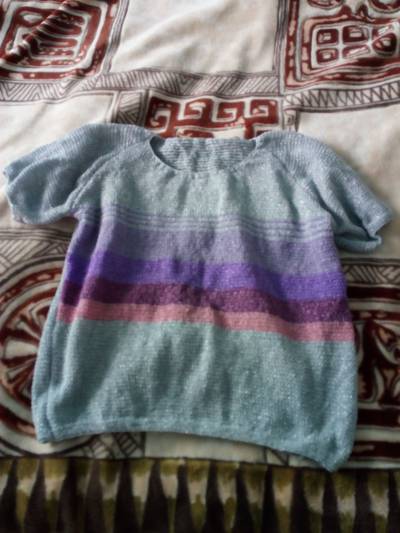
Waste category: clothes